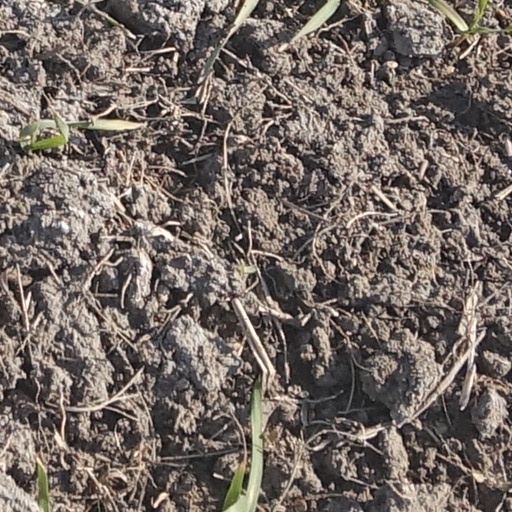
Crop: wheat